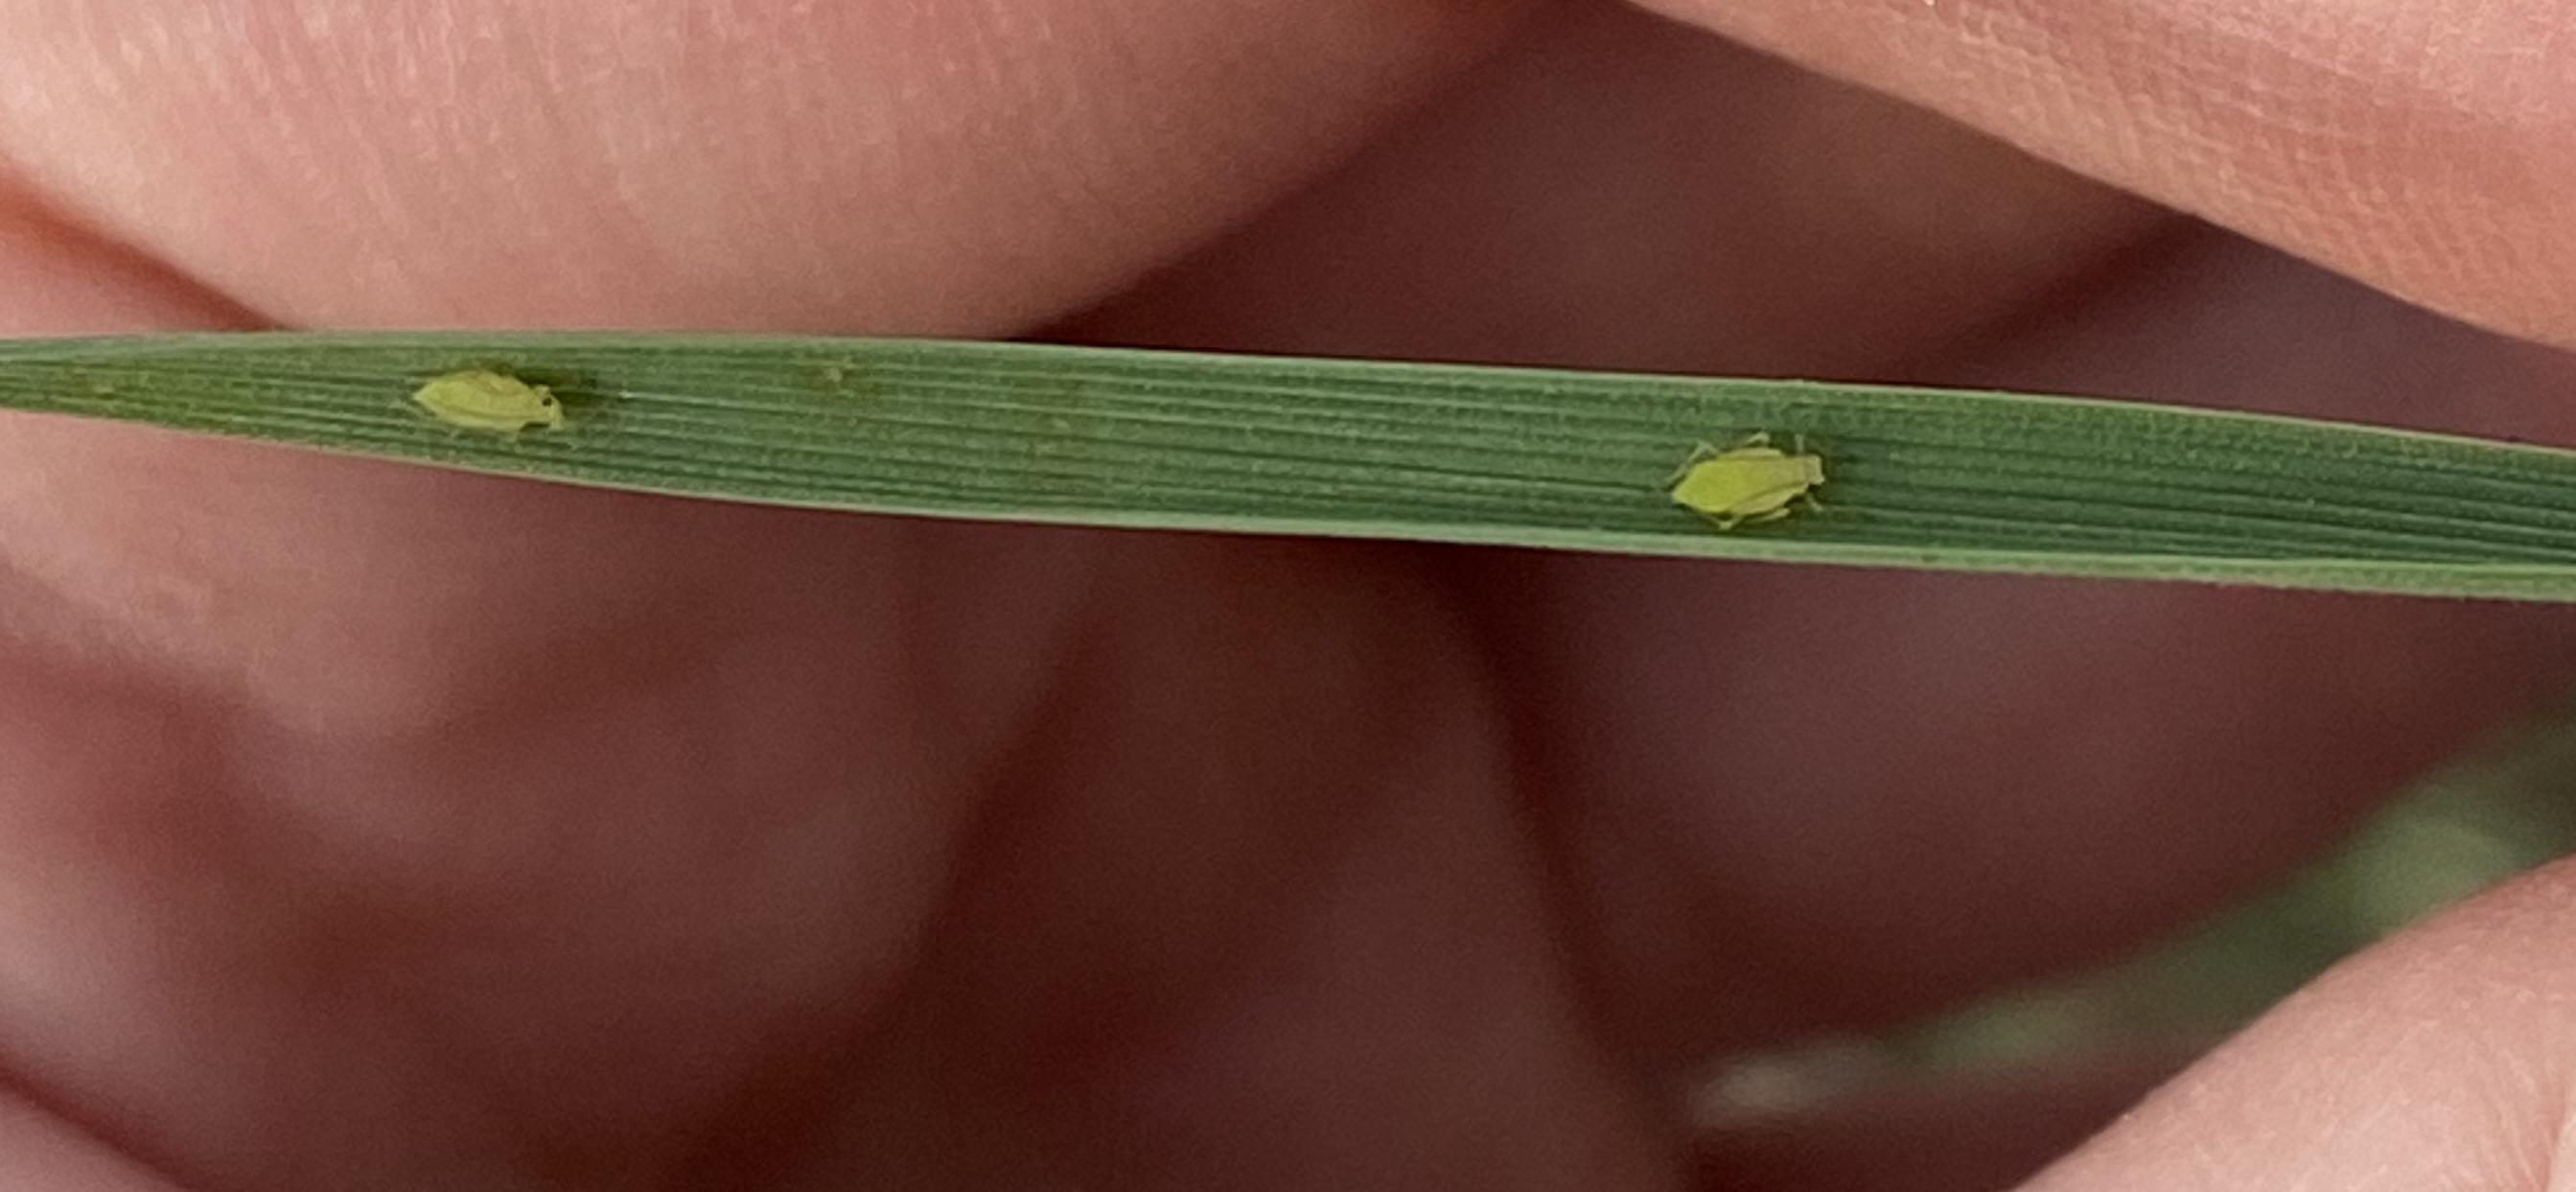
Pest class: cereal_grass_aphid